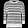
Label: Pullover